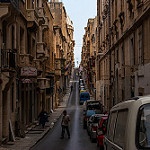
Label: street